Answer in natural language. Consider the 3D positions of the objects in the scene and not just the 2D positions in the image. Is the centerpoint of  dark cushioned metal stool (marked B) at a higher height than brown colour  countertop lx (marked C)? Choose between the following options: no or yes
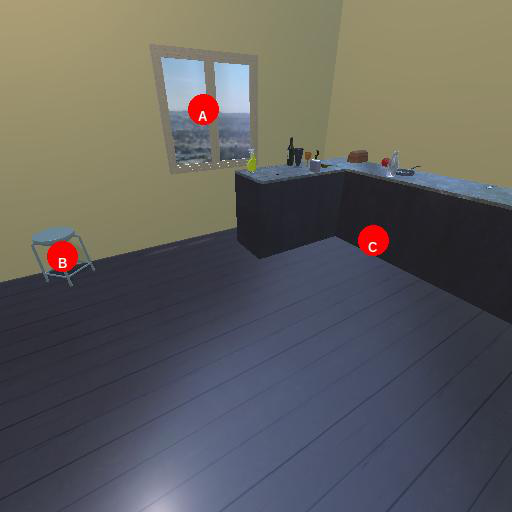
<answer>yes</answer>